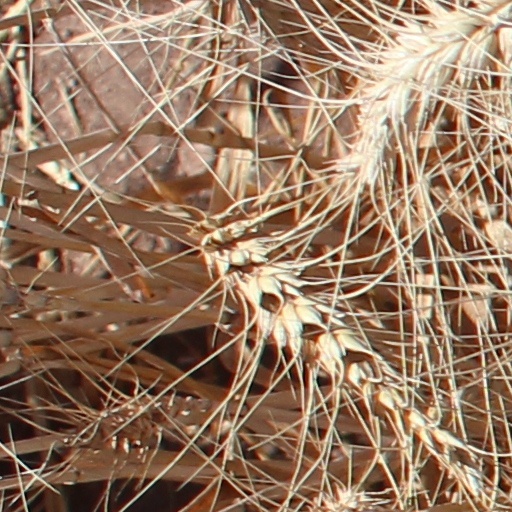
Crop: wheat